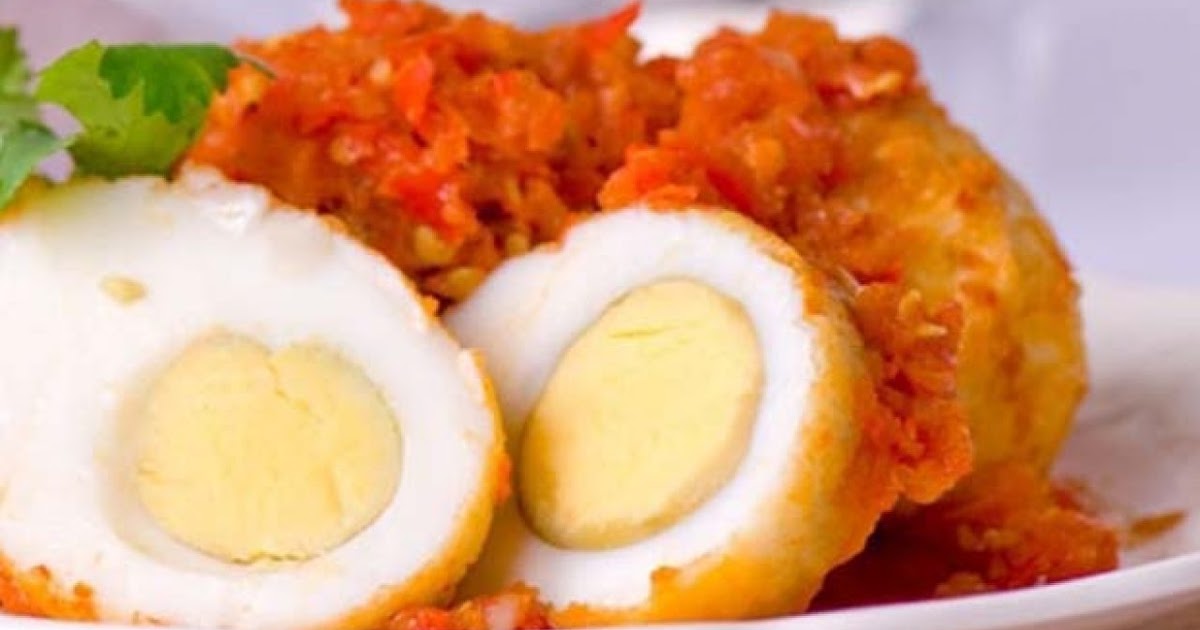
Label: telur_balado